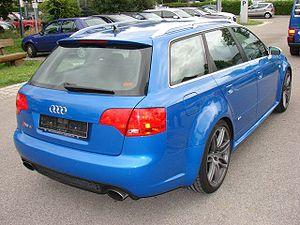
L'Audi RS4, dont les initiales RS pour « Rennsport » en allemand signifient qu'il s'agit d'une version « ultrasportive », est la déclinaison la plus sportive de la gamme A4 du constructeur automobile allemand Audi. Construite par la division Quattro GmbH, division sport du groupe Audi AG, la RS4 se place comme la remplaçante de l'Audi RS2 des années 1990.